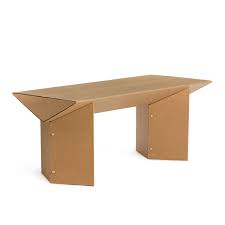
Label: cardboard